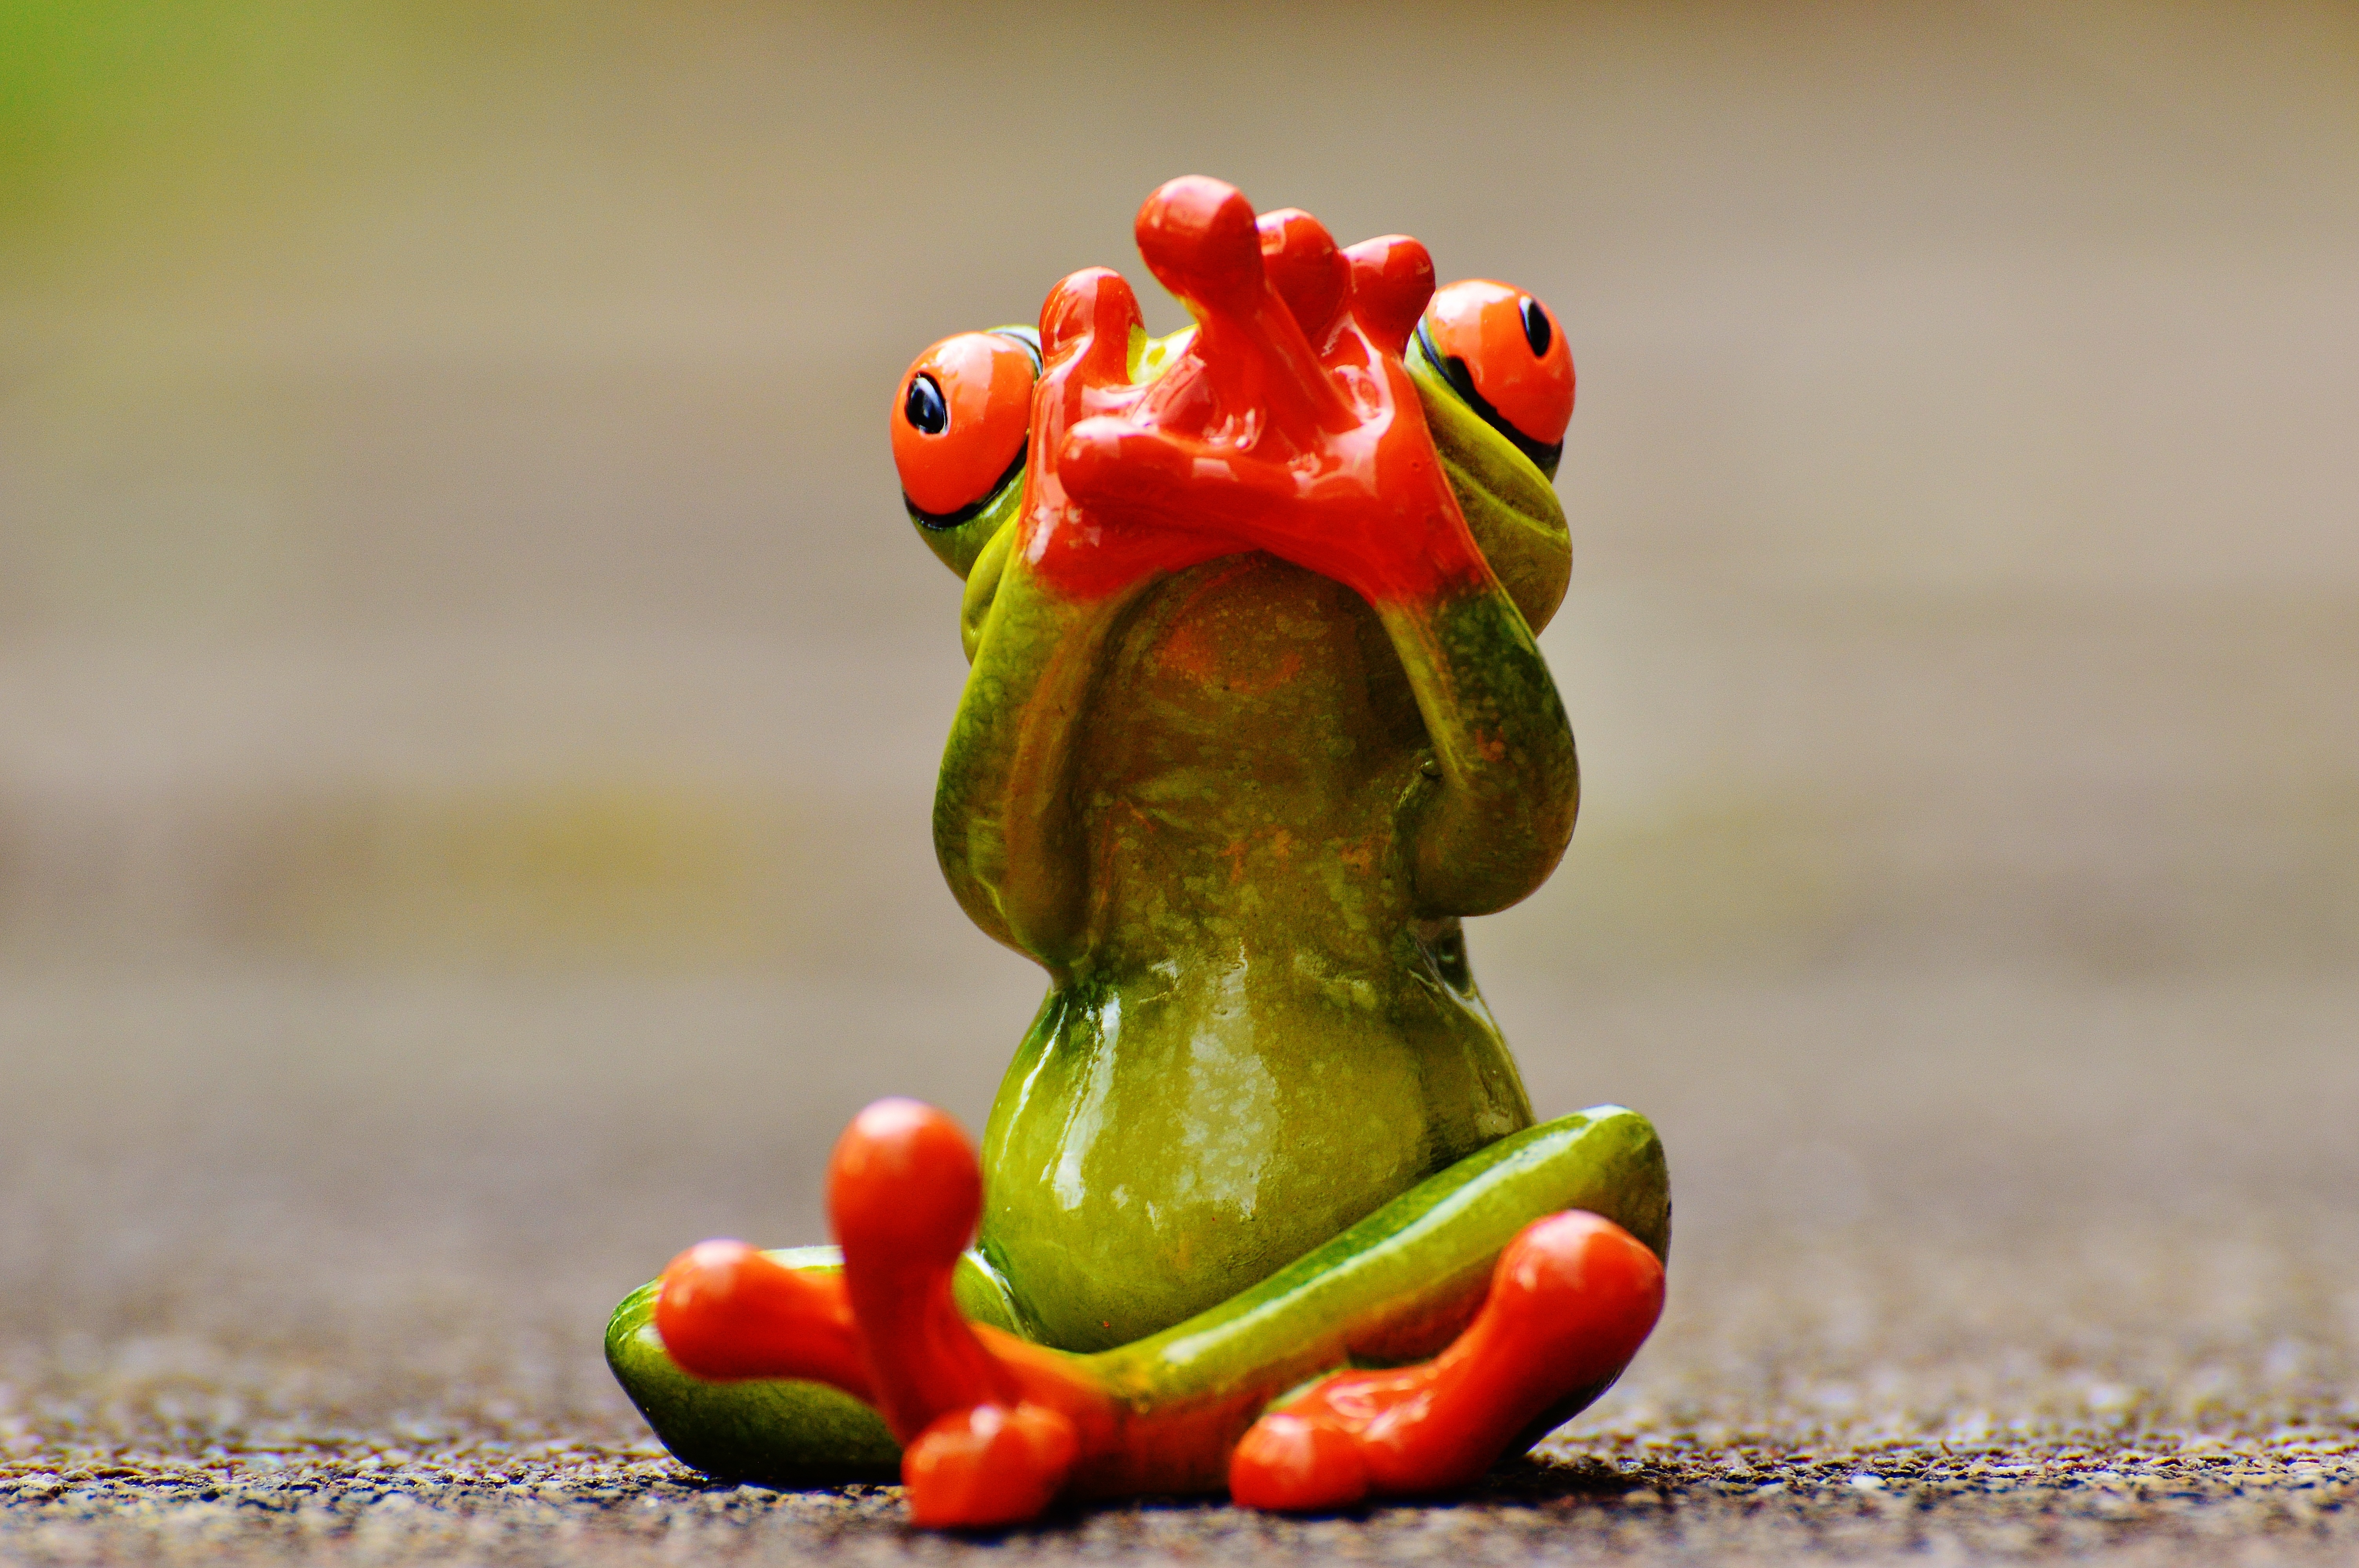
animal, cute, food, red, produce, frog, amphibian, toy, sit, tree frog, fun, figure, funny, frogs, macro photography, do not speak